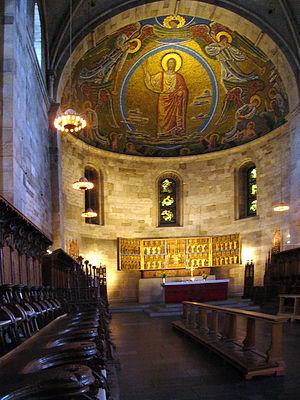
La cathédrale de Lund, située dans le jardin Lundagård, au centre de Lund, est la plus grande cathédrale romane de Scandinavie. Aujourd'hui, elle est un temple de l'Église de Suède. Avec 700 000 visiteurs en 2008, c'est la principale attraction touristique de la ville de Lund et l'un des 20 sites les plus visités de Suède.
Cet article présente les faits marquants de l'histoire du Danemark.